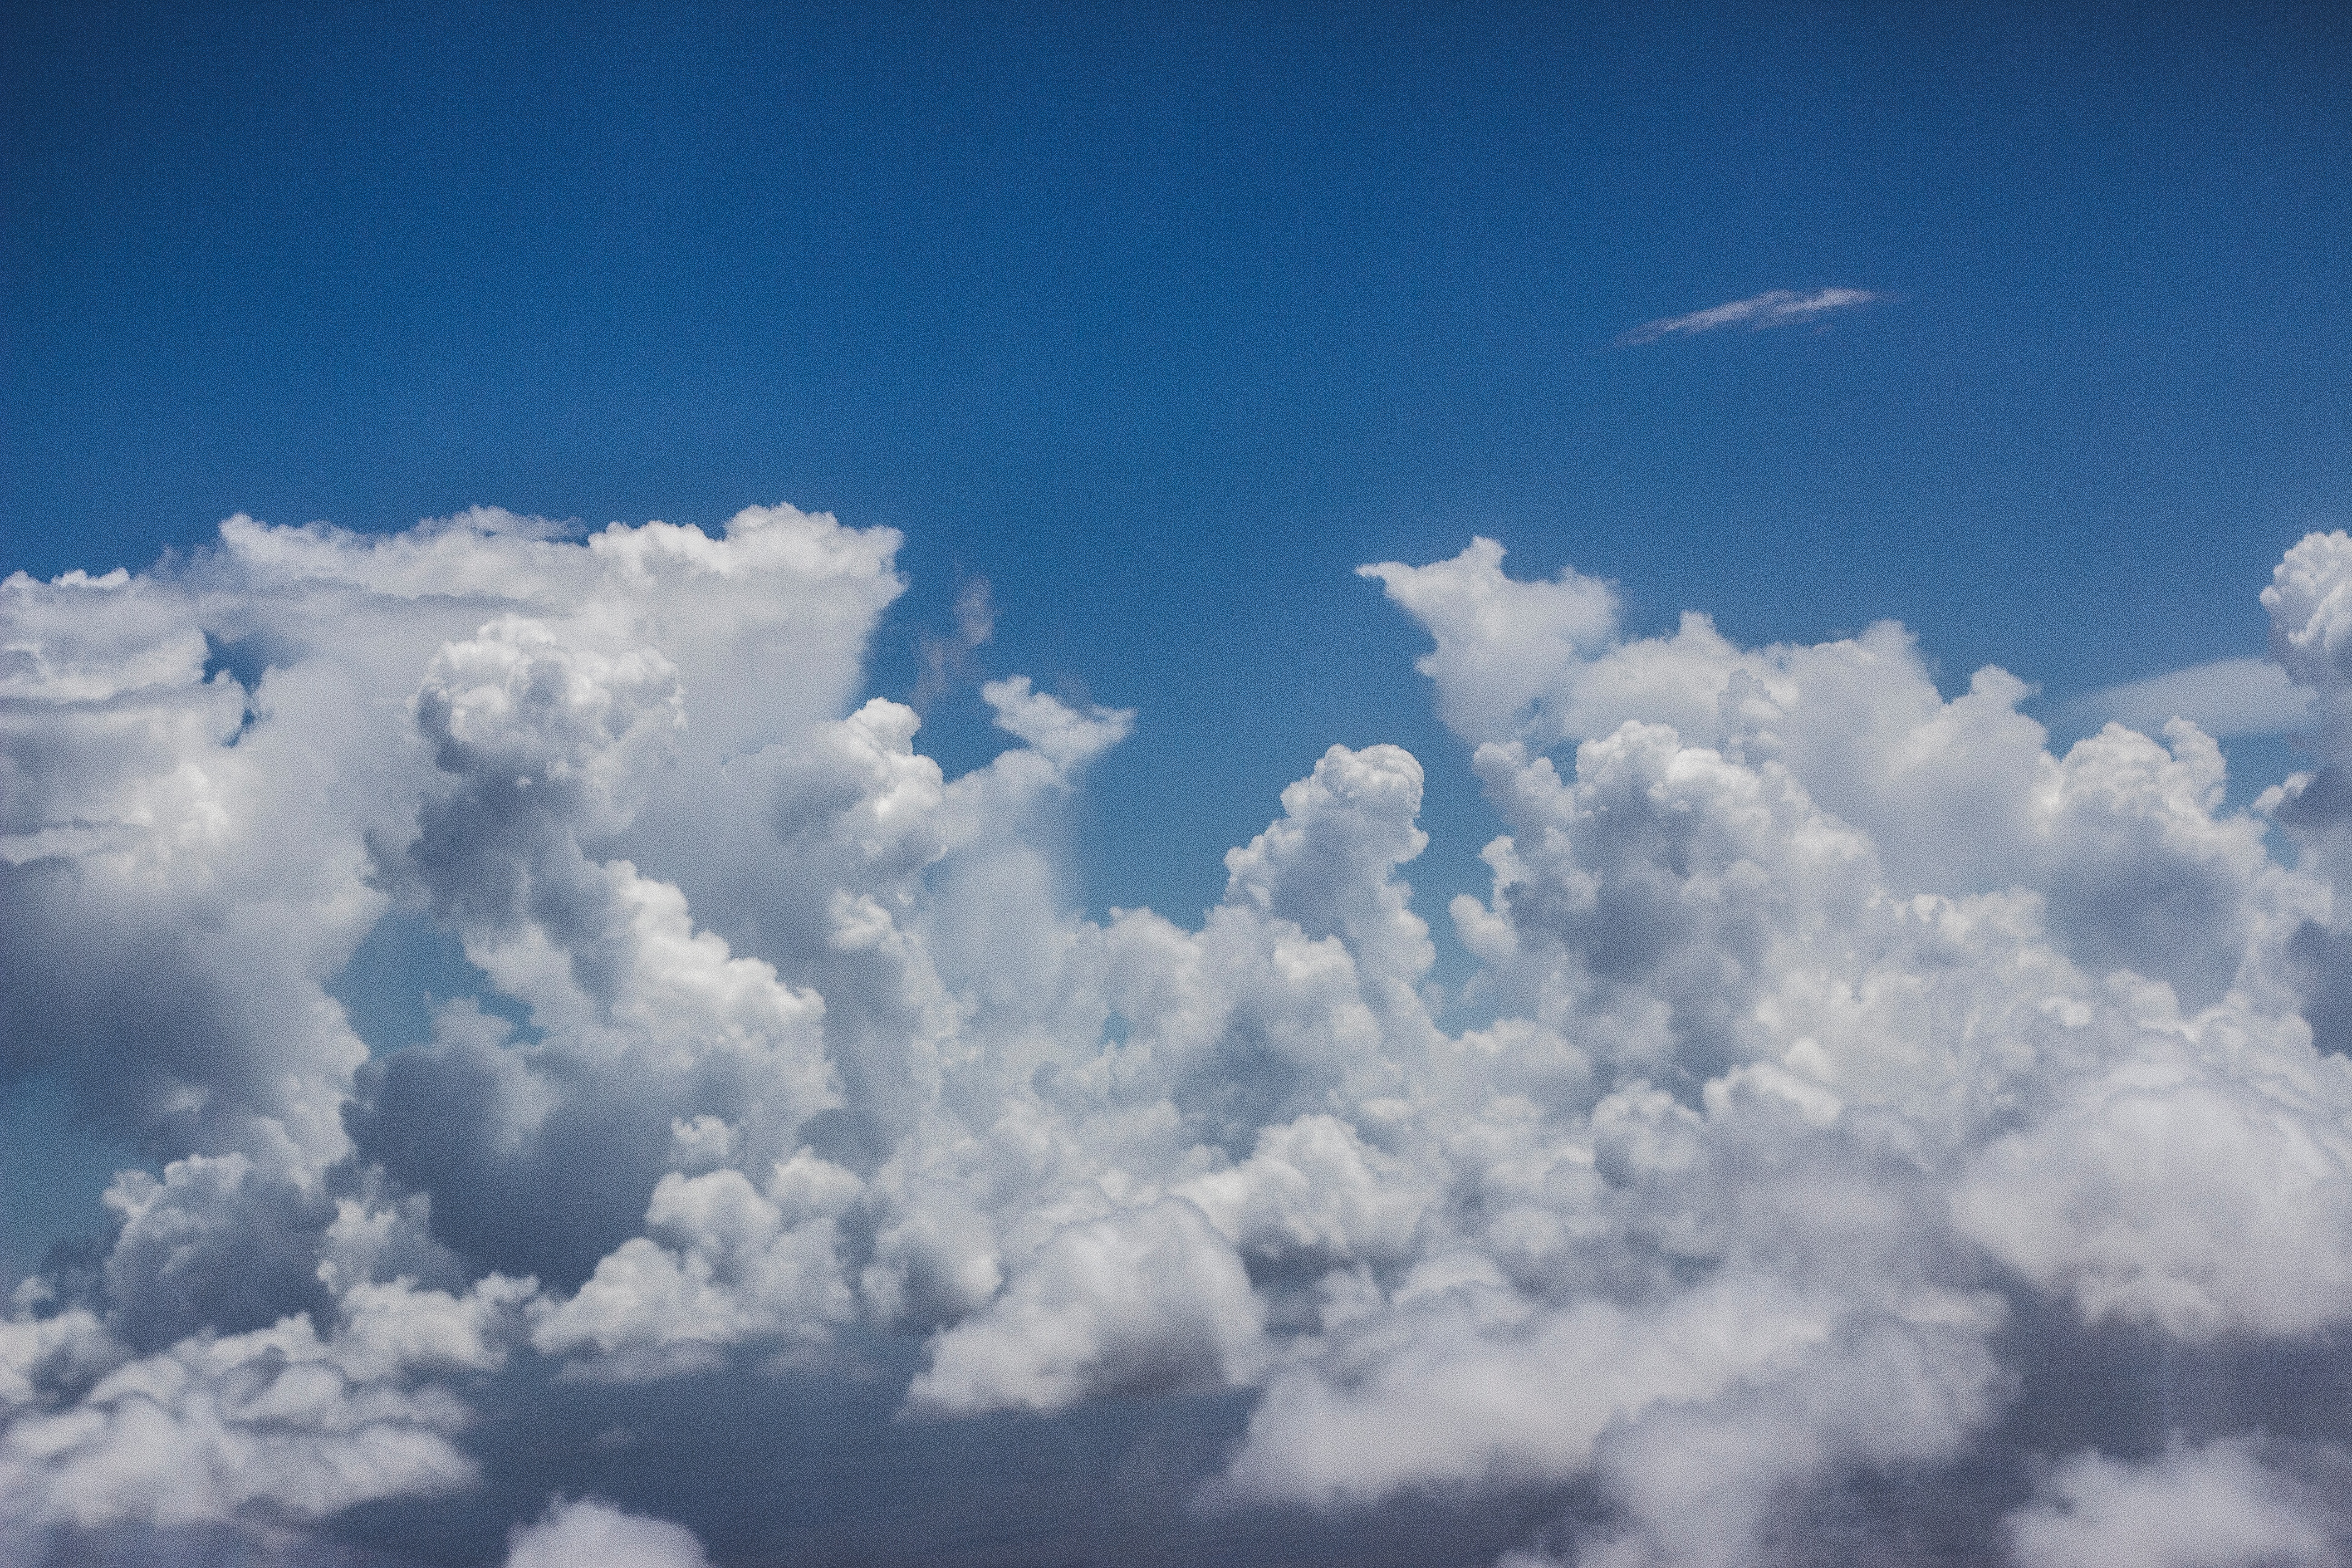
cloud, sky, sunlight, atmosphere, daytime, cumulus, meteorological phenomenon, atmosphere of earth